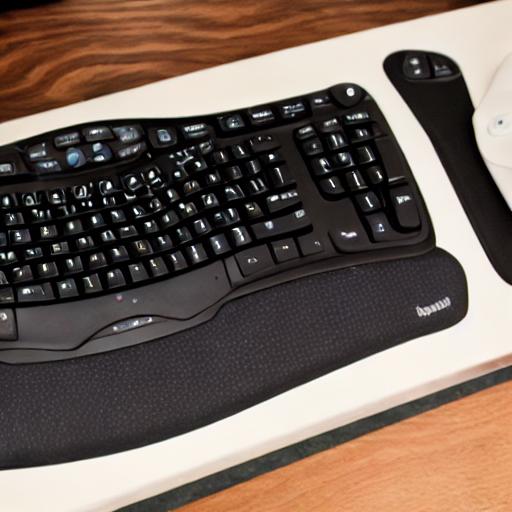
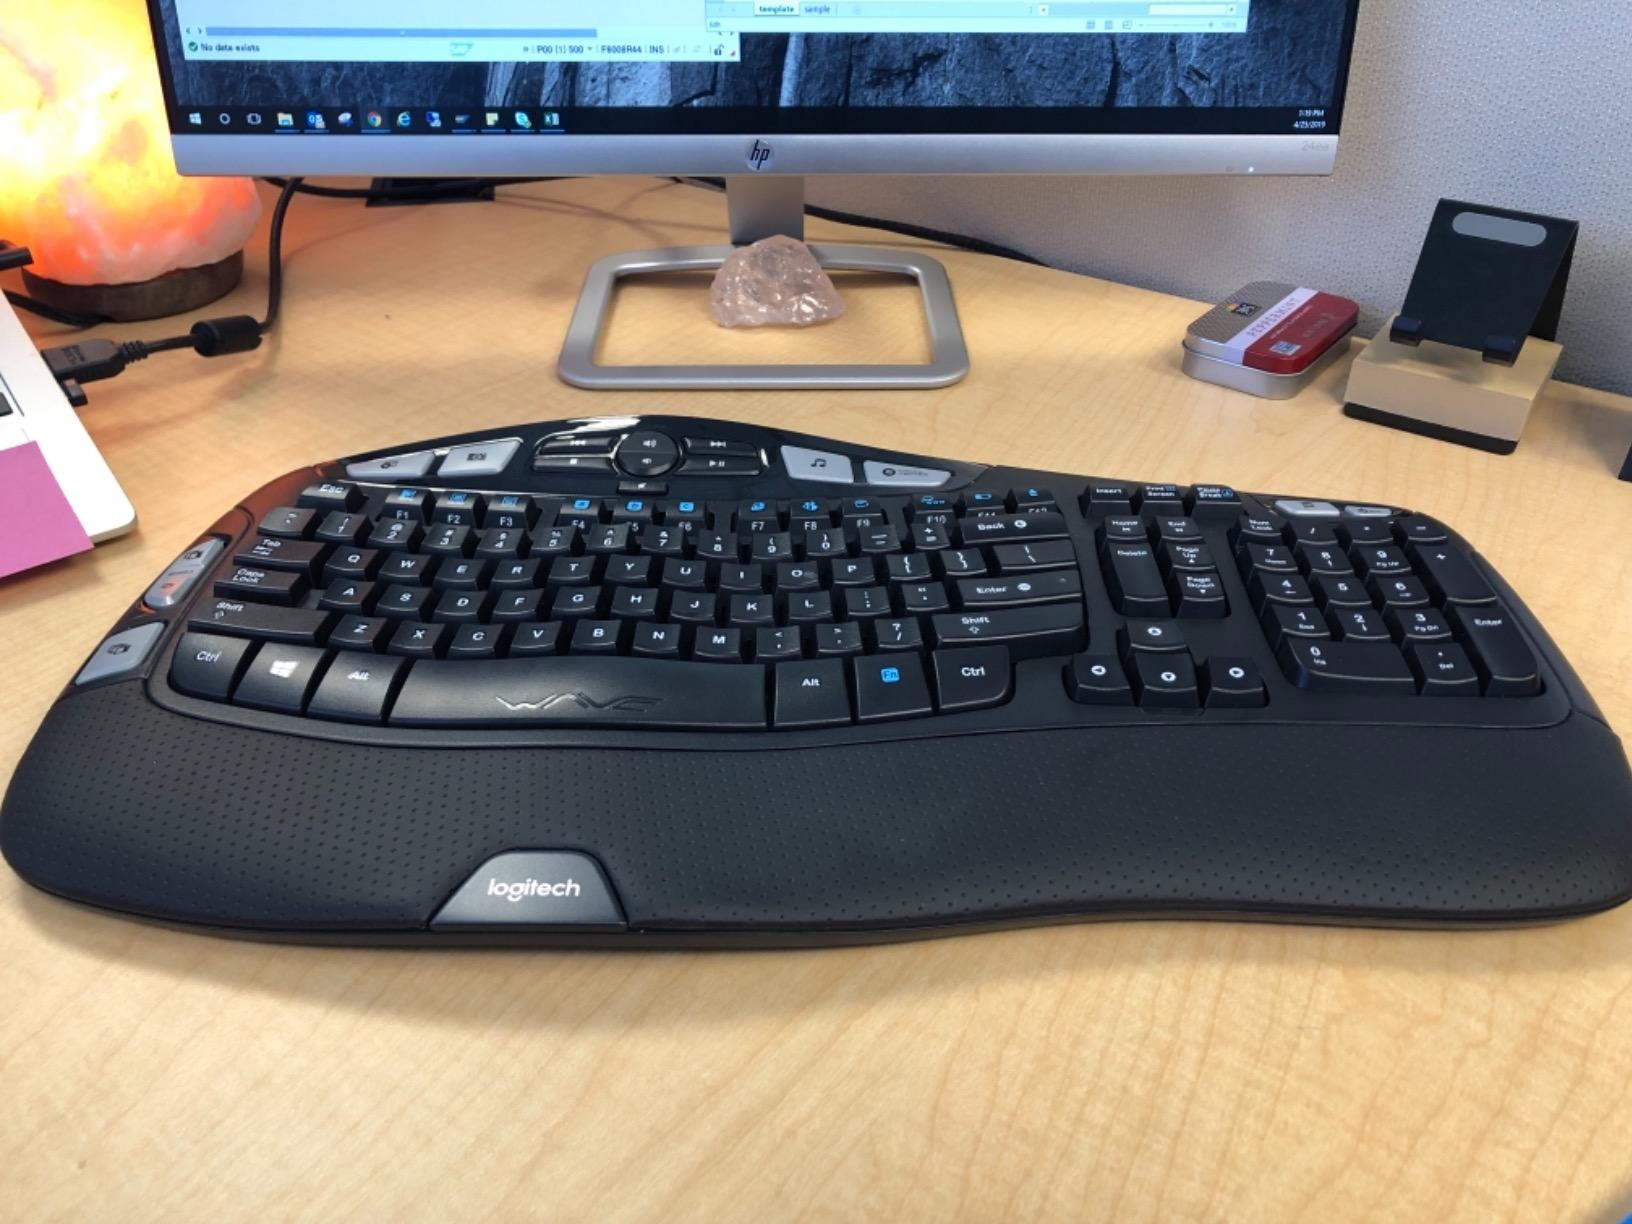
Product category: keyboard
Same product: no